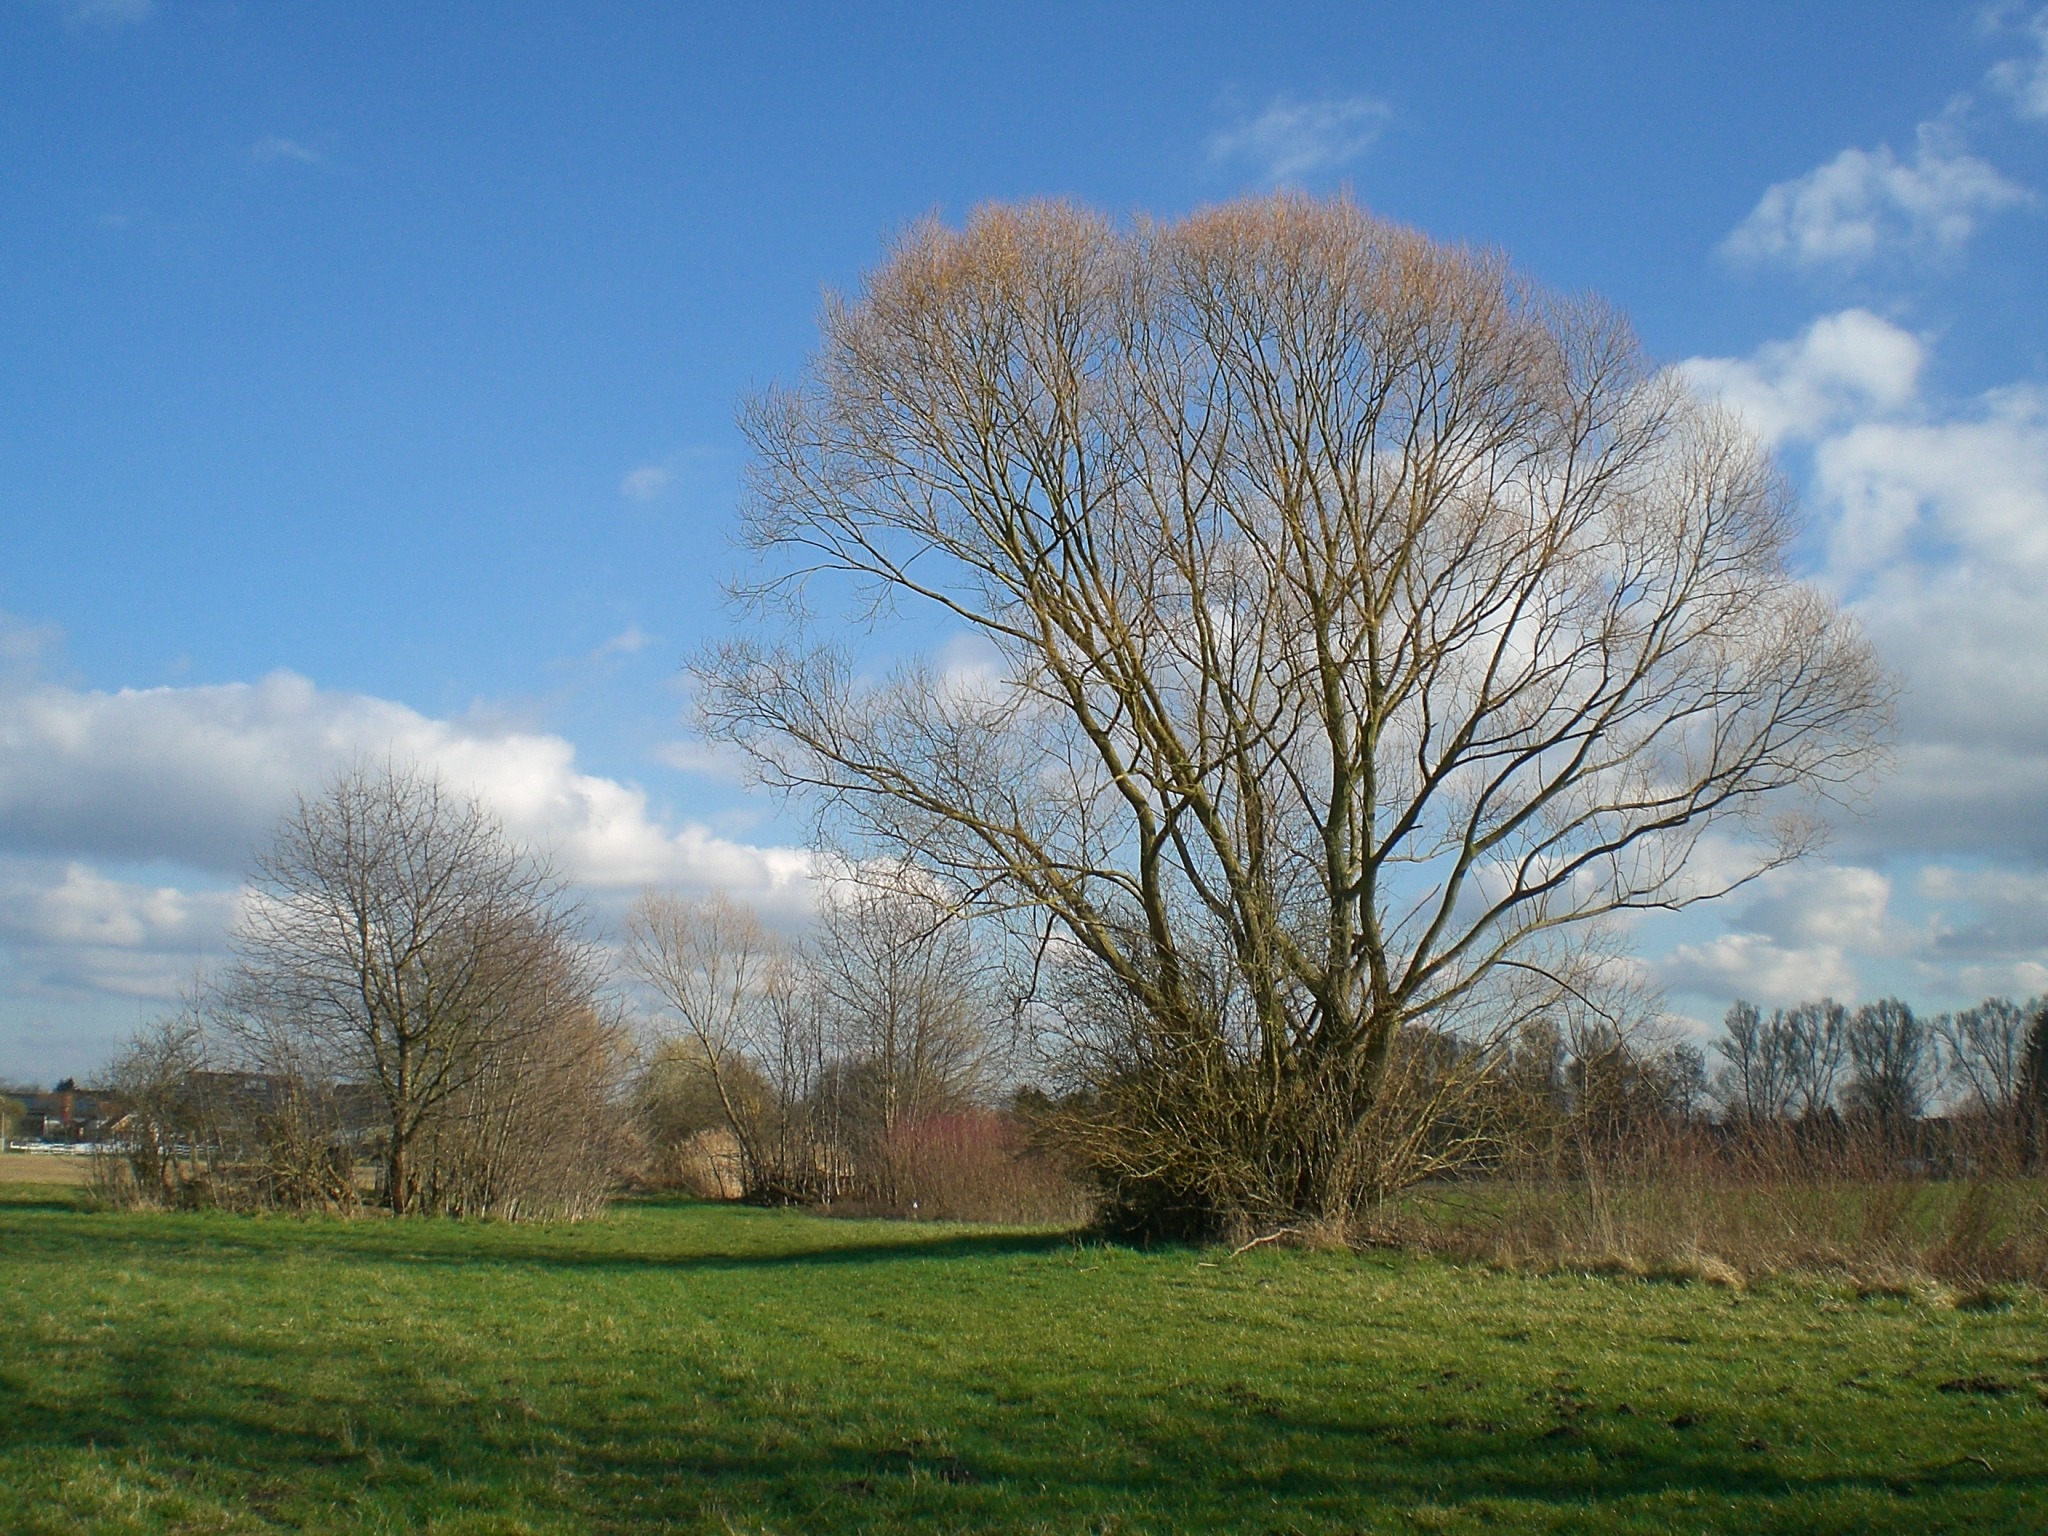
landscape, tree, nature, grass, cloud, plant, sky, field, farm, lawn, meadow, prairie, morning, hill, flower, spring, pasture, autumn, plain, grassland, habitat, ecosystem, atmospheric, rural area, natural environment, grass family, woody plant, silence awakening